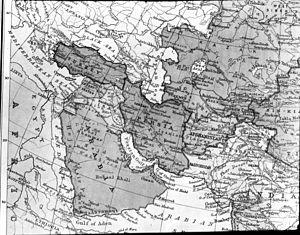
Jacques Frémeaux, né le 9 mars 1949 à Alger, est un historien français. Il est professeur honoraire en histoire contemporaine, spécialiste de l'histoire coloniale.